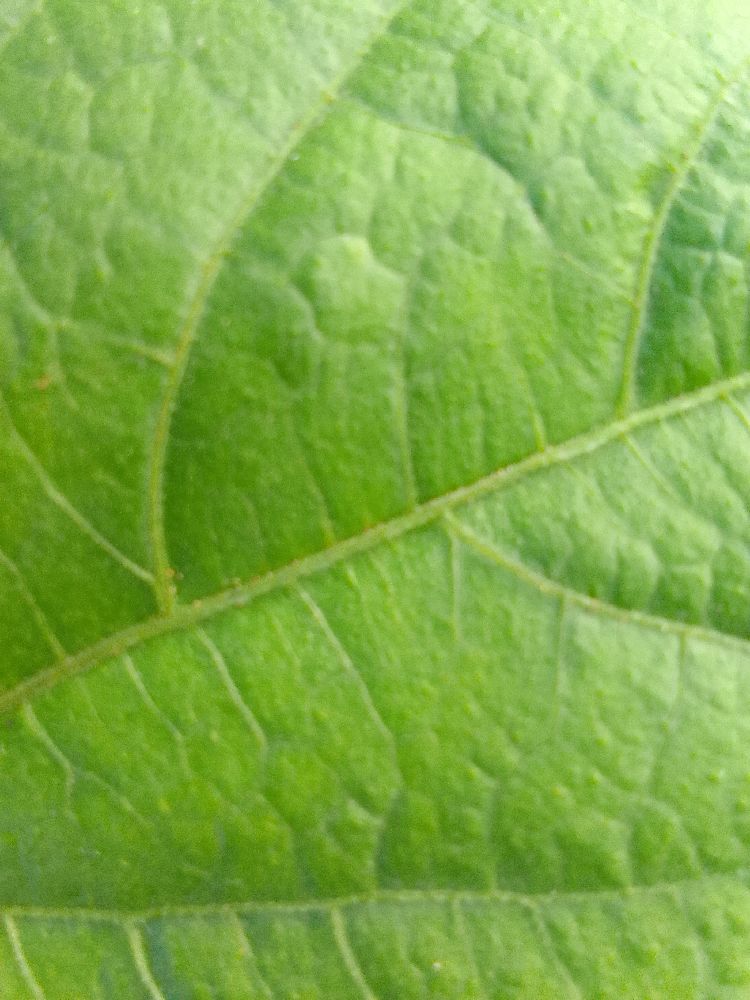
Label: healthy